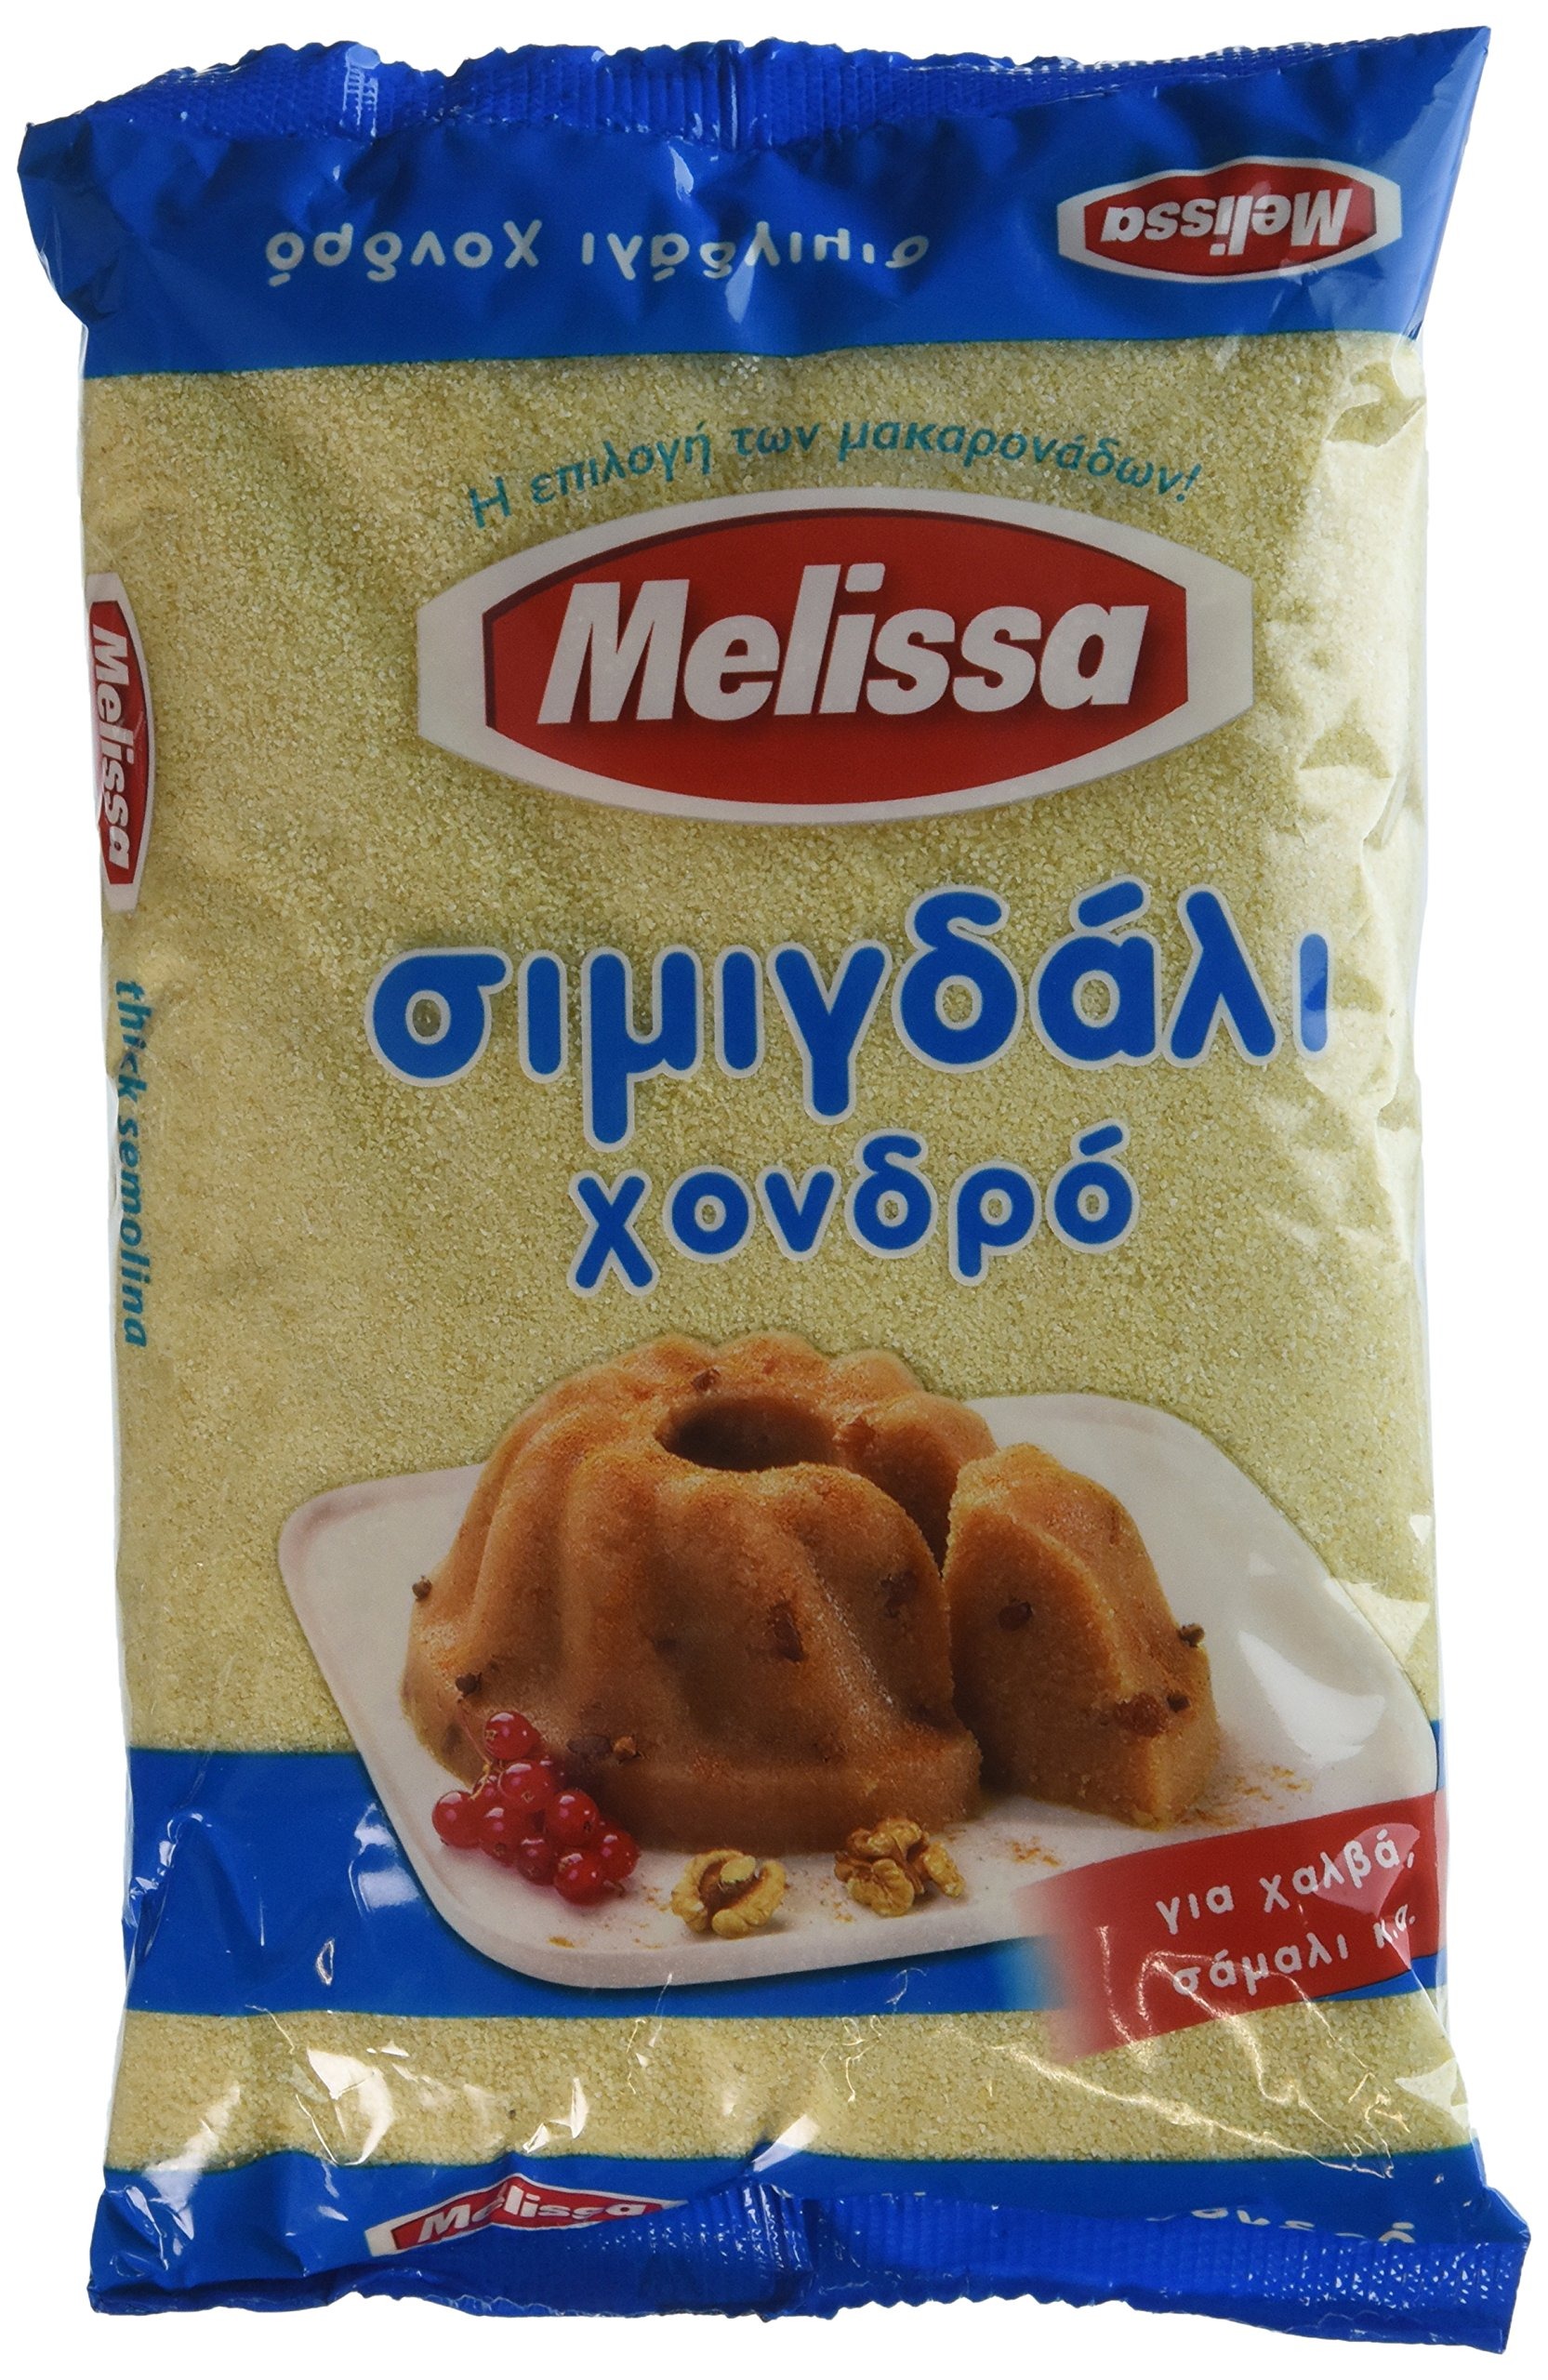
Item Name: Melissa Coarse Semolina
Bullet Point 1: Ingredient: 100% durum wheat semolina
Bullet Point 2: Product of Greece
Product Description: Made of wheat and water, coarse ground semolina is the main ingredient found in such ethnic pastries as halvah, galaktoboureko, ravani (or revani), samali, melomakarona, diples, cakes, karydopita and bougatsa.
Value: 17.6
Unit: Fl Oz

Price: 11.99